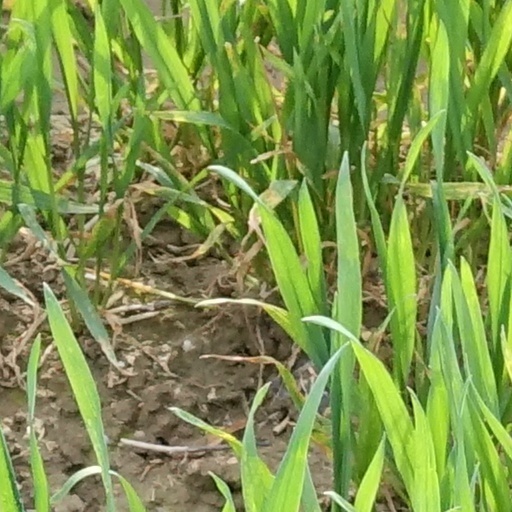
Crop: wheat